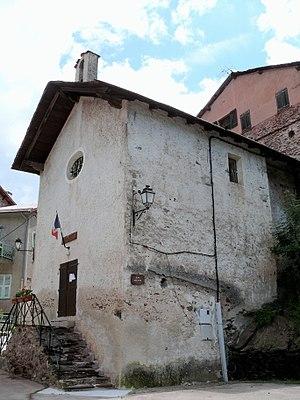
Roure - Mairie dans une ancienne chapelle
Roure est une commune française située dans le département des Alpes-Maritimes en région Provence-Alpes-Côte d'Azur. Ses habitants sont appelés les Rourois.